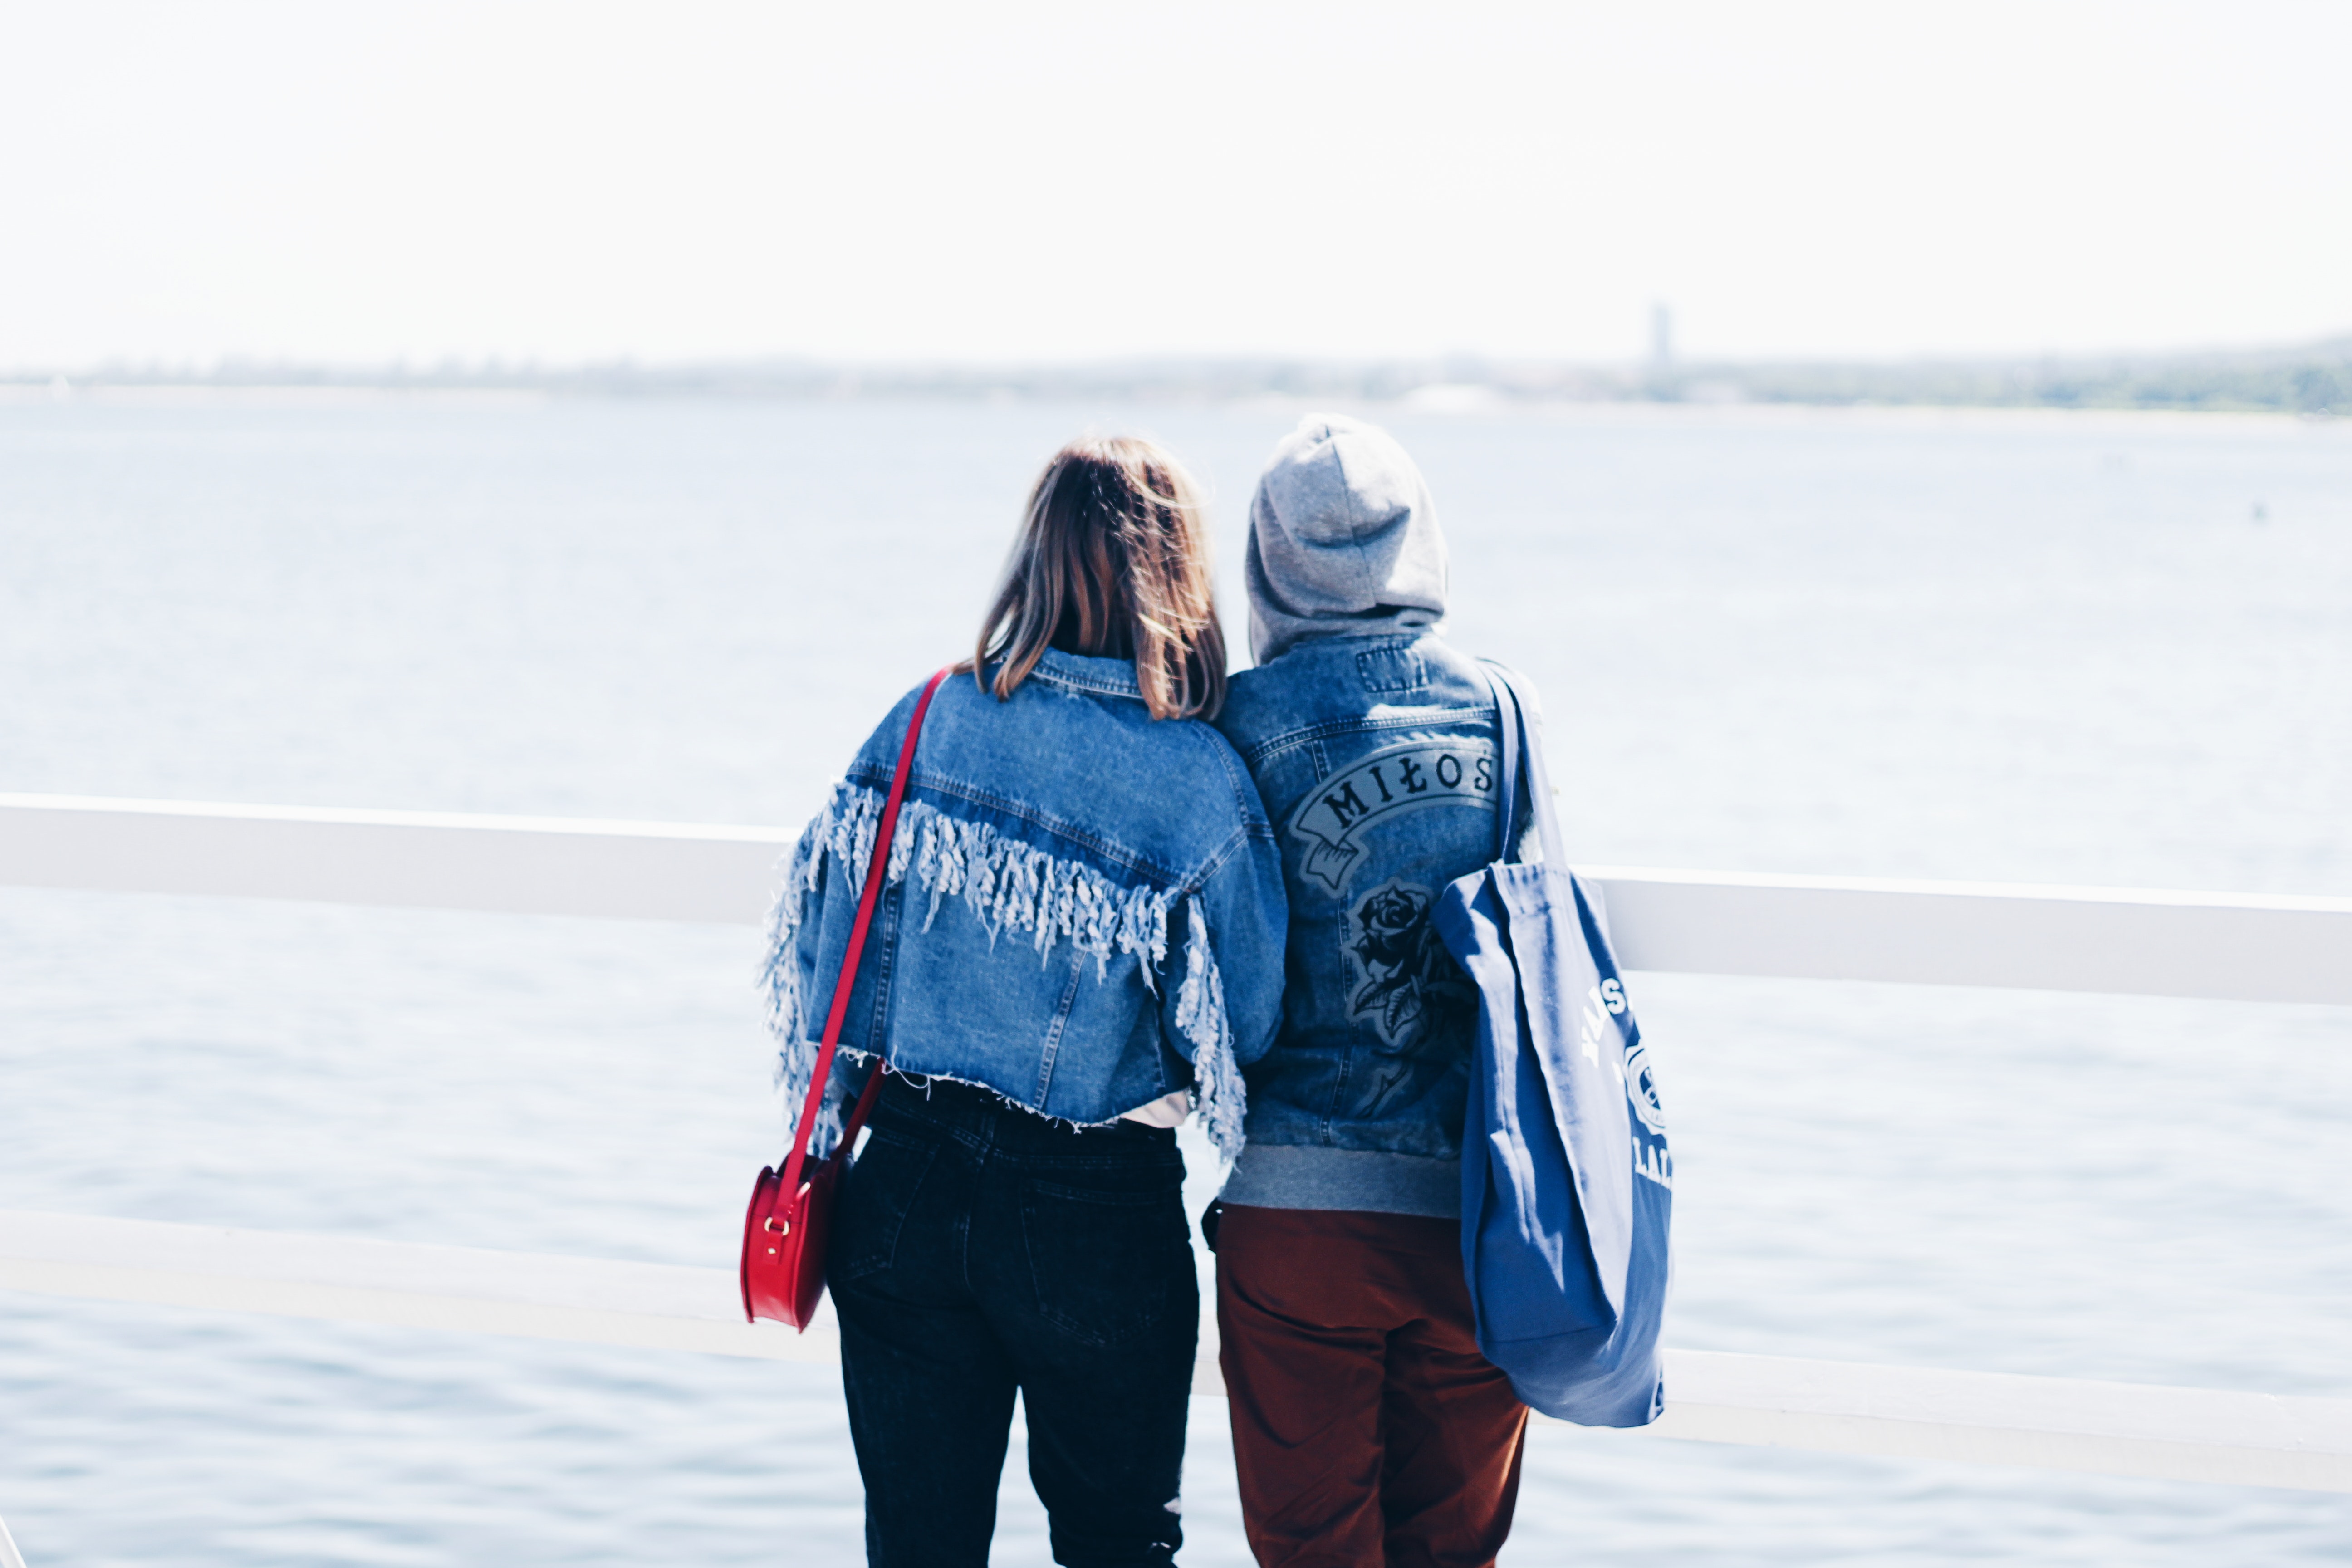
people, natural environment, winter, fun, vacation, snow, human, tourism, arctic, freezing, ice, travel, textile, recreation, ocean, sea, beach, vehicle, jacket, gesture